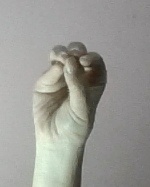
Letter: ha